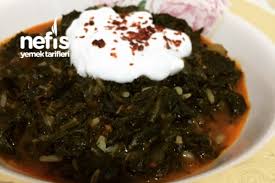
Yemek: ispanak